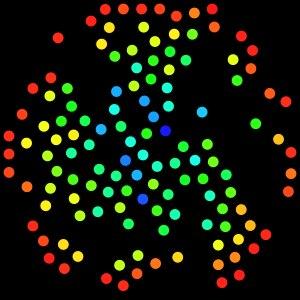
En théorie des graphes et théorie des réseaux, la centralité intermédiaire, centralité d'intermédiarité ou intermédiarité est une mesure de centralité d'un sommet d'un graphe. Elle est égale au nombre de fois que ce sommet est sur le chemin le plus court entre deux autres nœuds quelconques du graphe. Un nœud possède une grande intermédiarité s'il a une grande influence sur les transferts de données dans le réseau, sous l'hypothèse que ces transferts se font uniquement par les chemins les plus courts.
En théorie des graphes et en théorie des réseaux, les indicateurs de centralité sont des mesures censées capturer la notion d'importance dans un graphe, en identifiant les sommets les plus significatifs. Les applications de ces indicateurs incluent l'identification de la ou des personnes les plus influentes dans un réseau social, les nœuds clés dans une infrastructure comme internet ou un réseau urbain, et encore des foyers d'infection, qu'ils soient de nature nosocomiales ou superinfecteurs, pour certaines maladies. Des exemples plus ponctuels incluent les relations de coopération dans les réseaux professionnels, comme les travaux scientifiques menés en commun ou, dans l'industrie cinématographiques, les acteurs ayant joué dans les mêmes film.